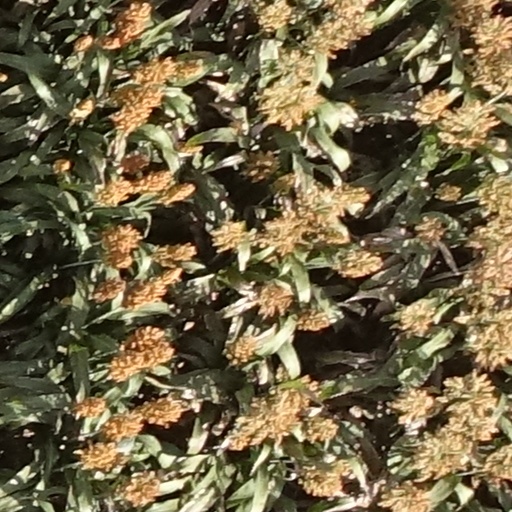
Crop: sorghum